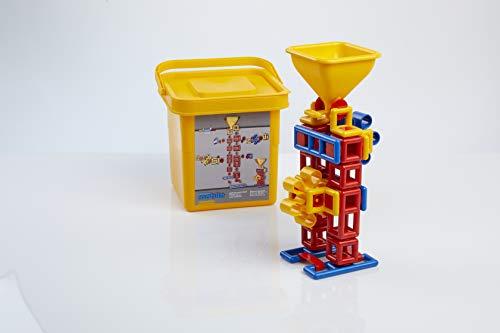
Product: Mobilo PLASTICANT 260 260-FLOW Basic, Red, Blue, Yellow…
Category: Toys & Games | Learning & Education | Habitats
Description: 1 funnel with adjustable flow and 2 paddle-wheels.
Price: $34.99
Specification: ProductDimensions:8.3x8.3x7.9inches|ItemWeight:2.36pounds|ShippingWeight:2.37pounds|ASIN:B07PLKYTMQ|Itemmodelnumber:260|Manufacturerrecommendedage:3monthsandup